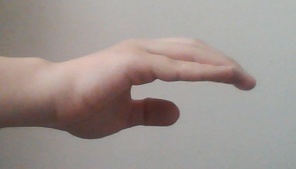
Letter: jeem